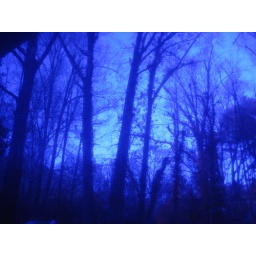
Viewed through the blue part of 3D glasses I got in a magazine.